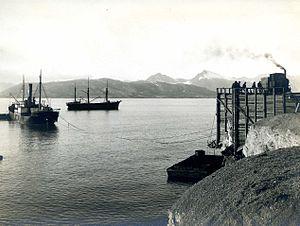
L'Affaire de Kings Bay, en norvégien, est liée à un accident mortel à l'automne 1962 dans une mine de charbon au Svalbard. Le rapport sur cet accident paru à l'été 1963 provoqua une crise gouvernementale en Norvège. La crise se termina avec la démission du gouvernement travailliste d'Einar Gerhardsen, laissant la place au premier gouvernement de droite depuis la guerre, dirigé par John Lyng.